Haly Creek, Queensland

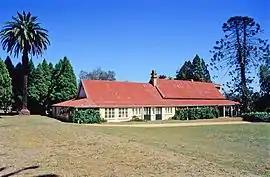
Taabinga Homestead, 2002

Haly Creek is a rural locality in the South Burnett Region, Queensland, Australia. In the , Haly Creek had a population of 124 people.